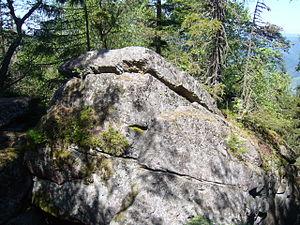
Le Taennchel est un sommet du massif des Vosges culminant à 989 mètres. Il s'élève dans l'Est de la France, dans le département du Haut-Rhin, à mi-chemin entre Strasbourg au nord et Mulhouse au sud, soit à une soixantaine de kilomètres de chacune des deux villes.